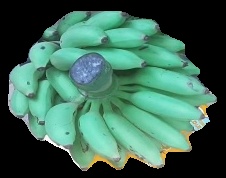
Variety: elakki-bale
Grade: grade2